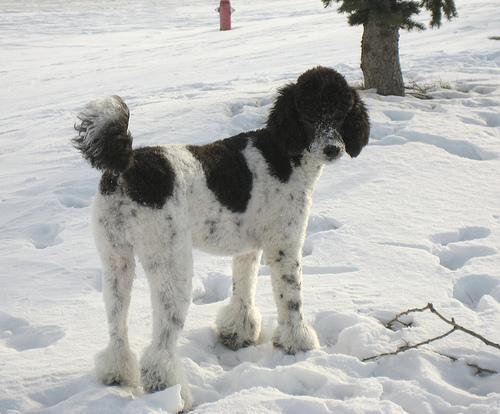
standard_poodle